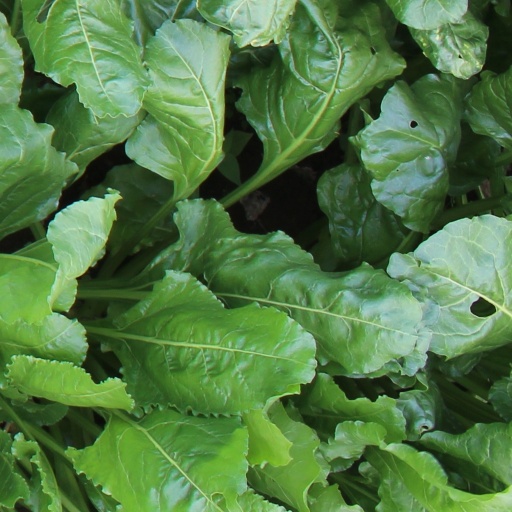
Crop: sugar beet